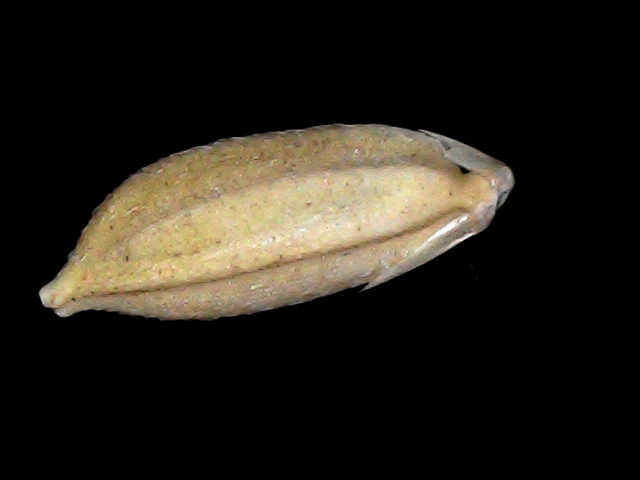
Rice variety: Bd34